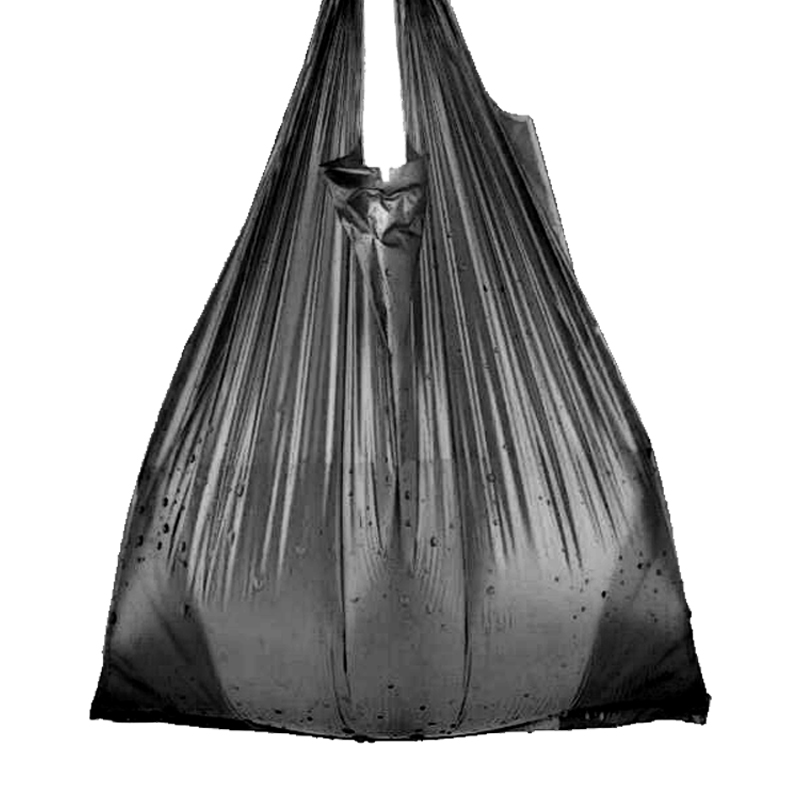
Label: plastic